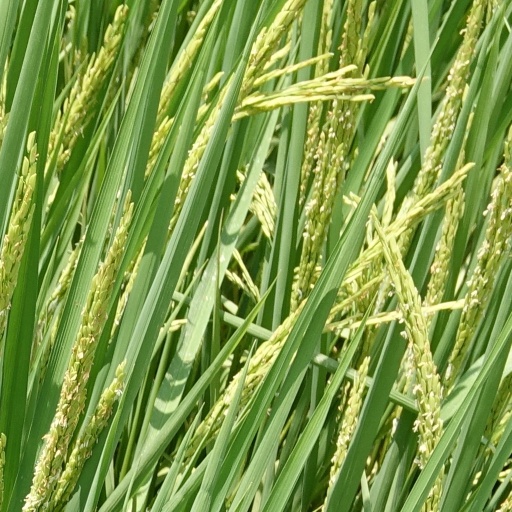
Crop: rice